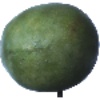
Label: Mango 1